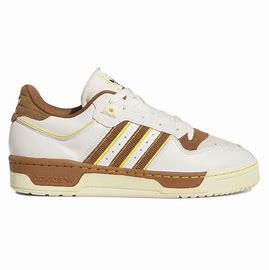
Brand: Adidas
Model: Rivalry 86